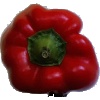
Label: Pepper Red 1